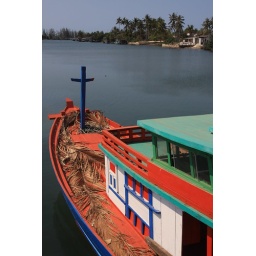
Fishing boat in Cua Can village on the western coast of Phu Quoc Island.